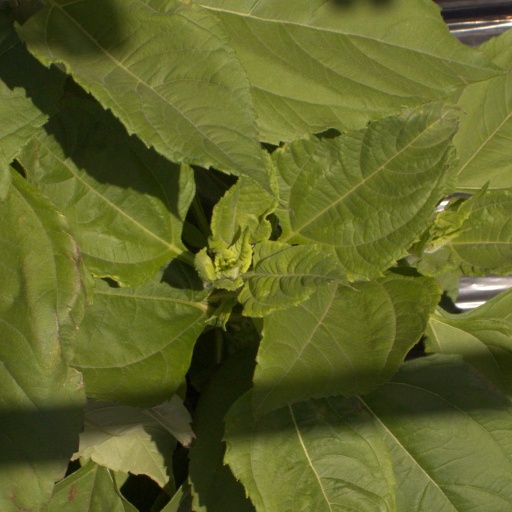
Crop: Jerusalem artichoke